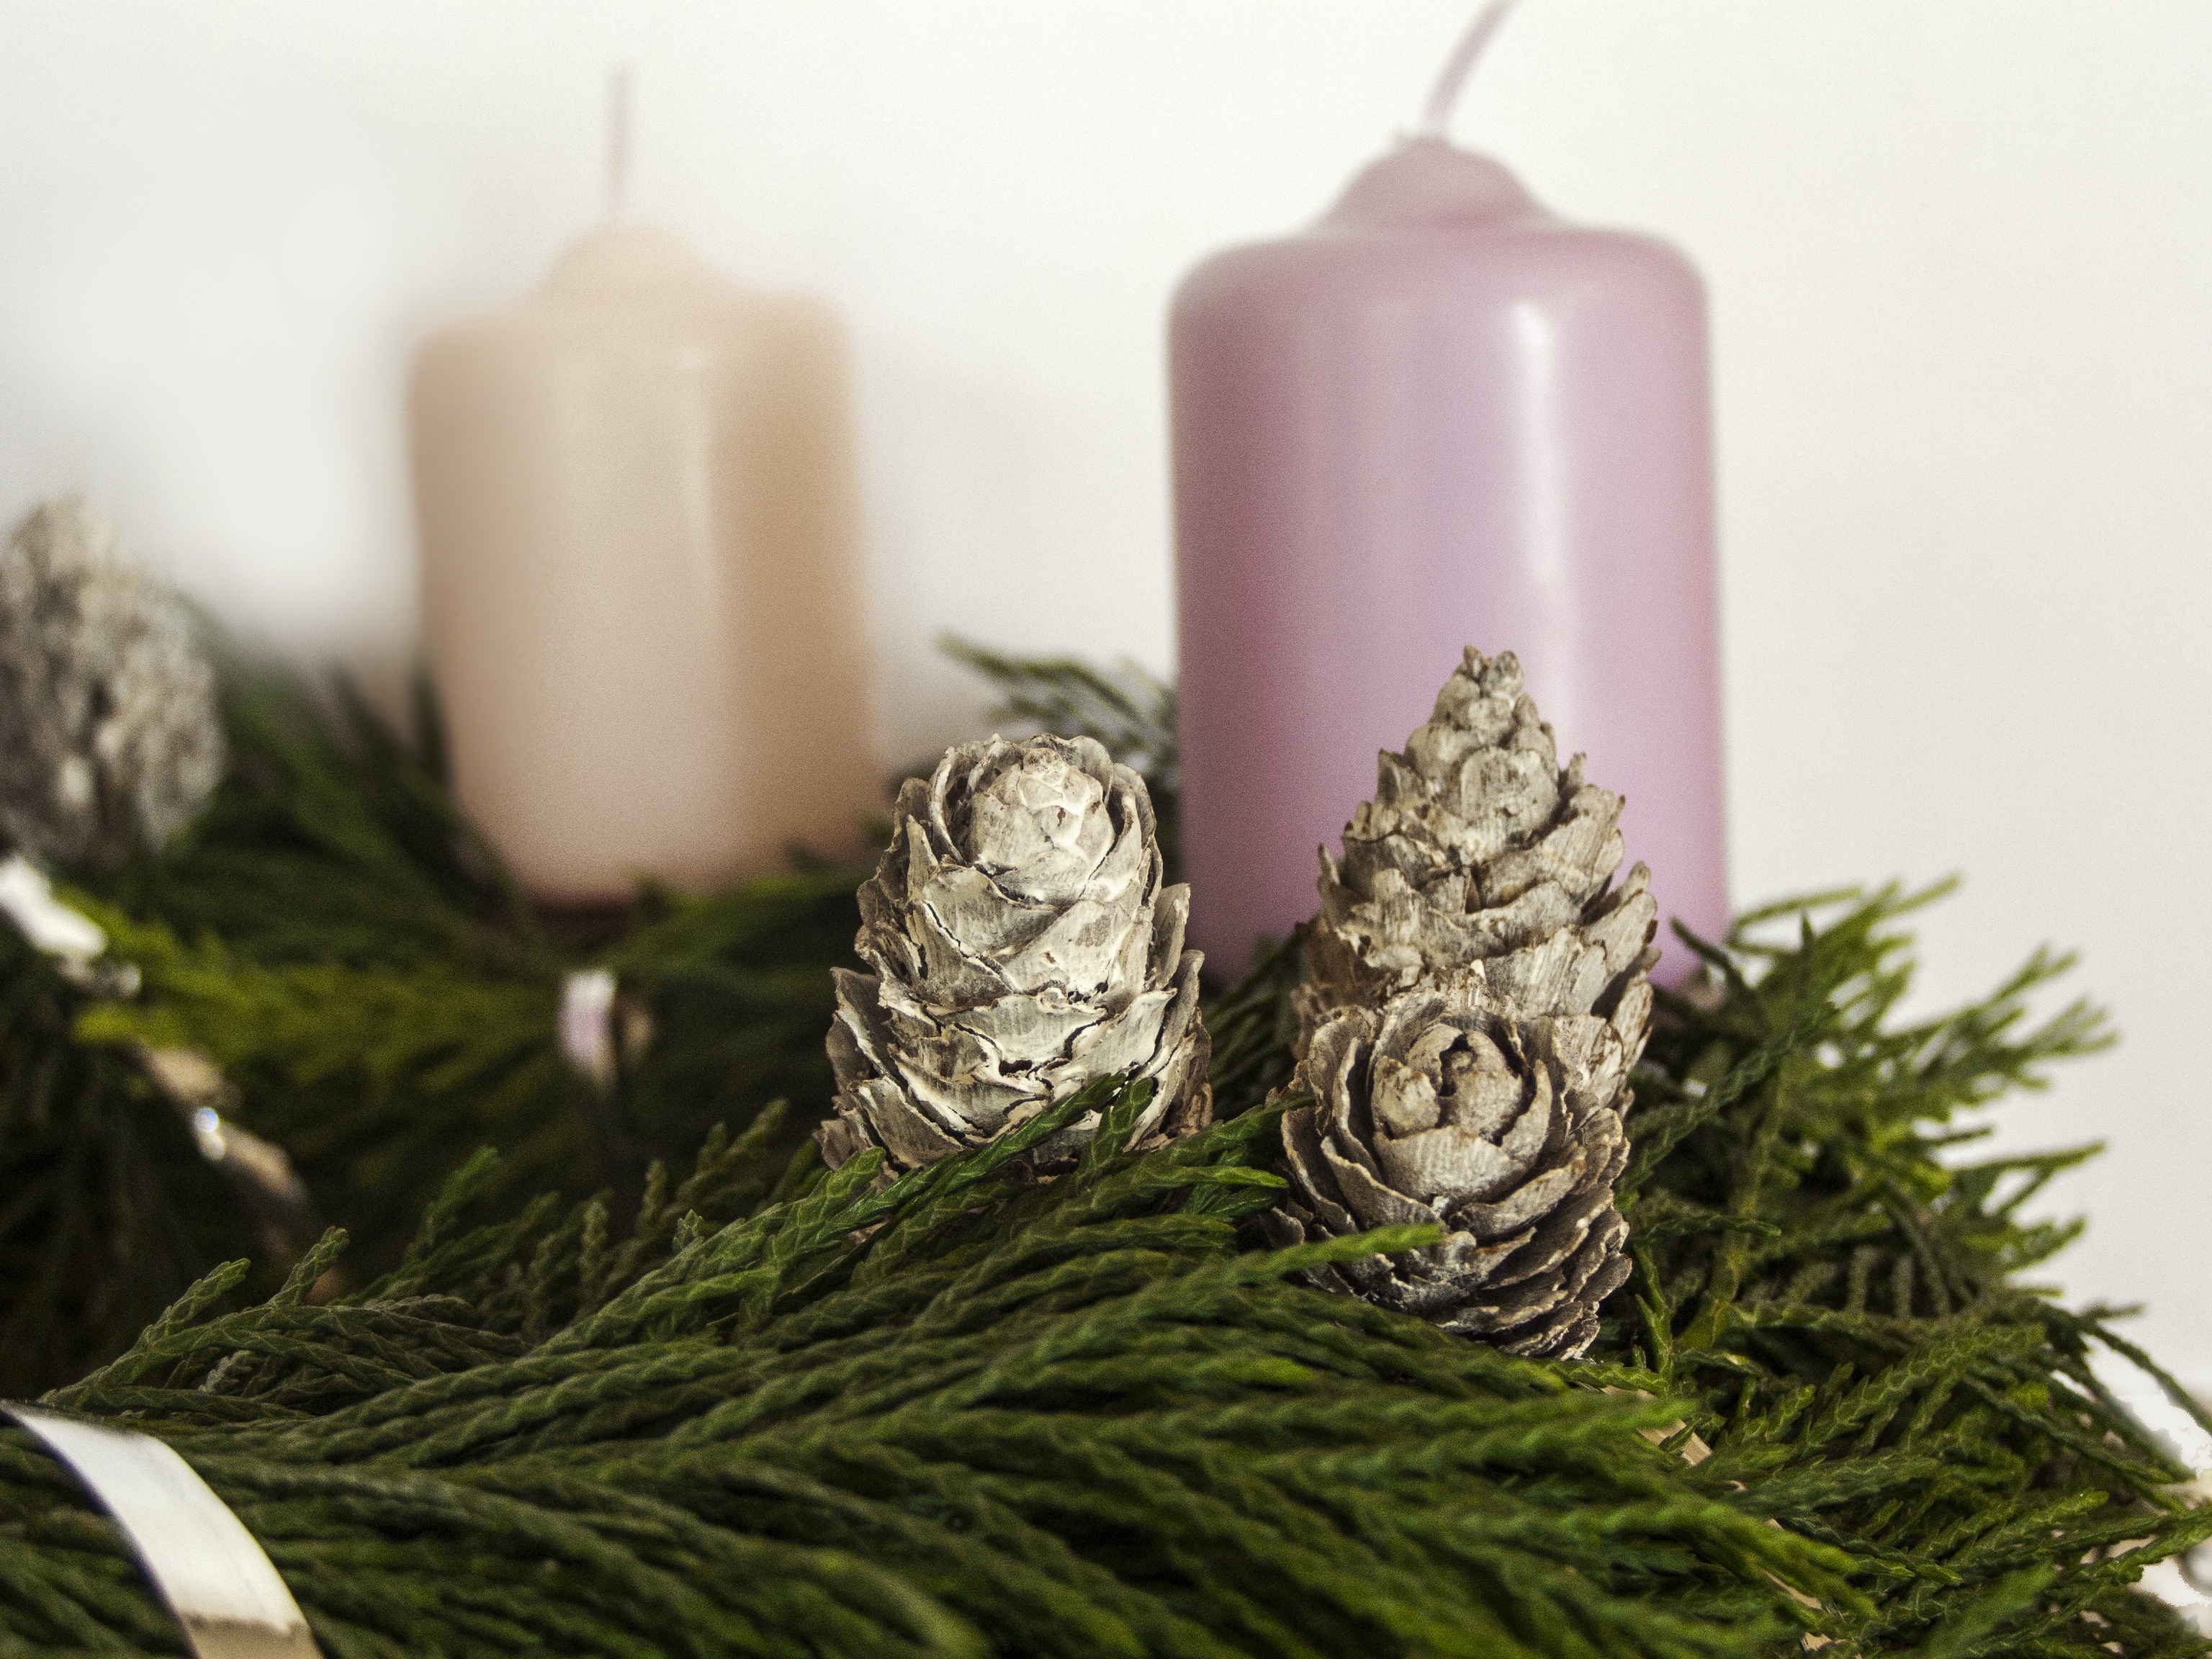
branch, candle, christmas, lighting, decor, christmas tree, twig, advent, christmas decoration, oil lamp